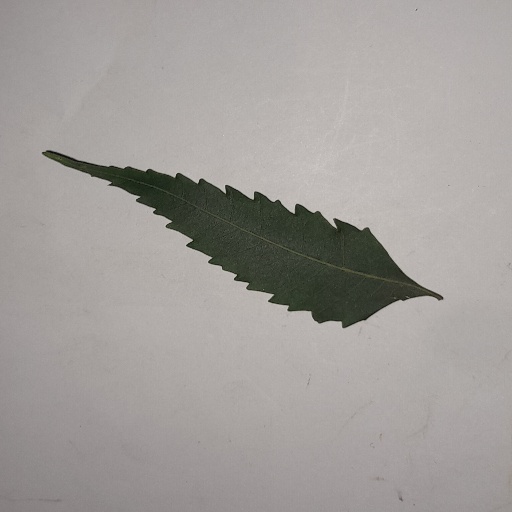
Species: Neem
Leaf condition: Healthy Leaf